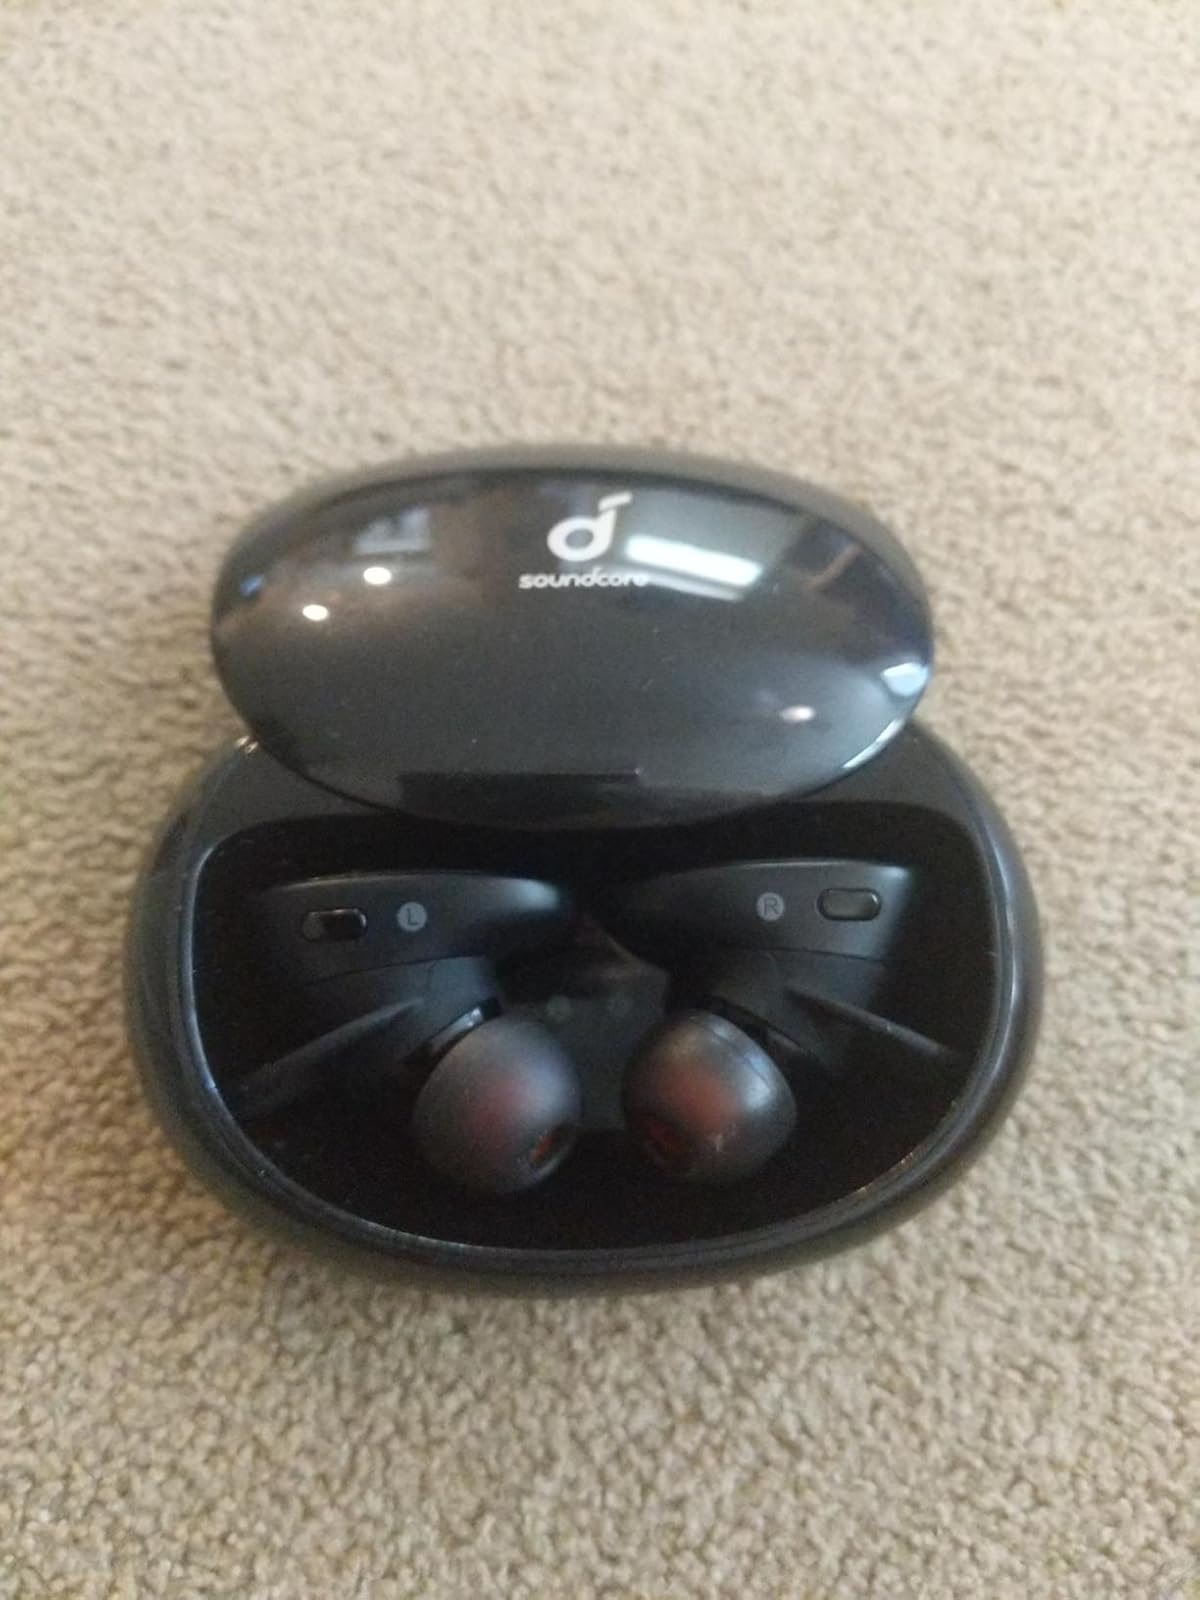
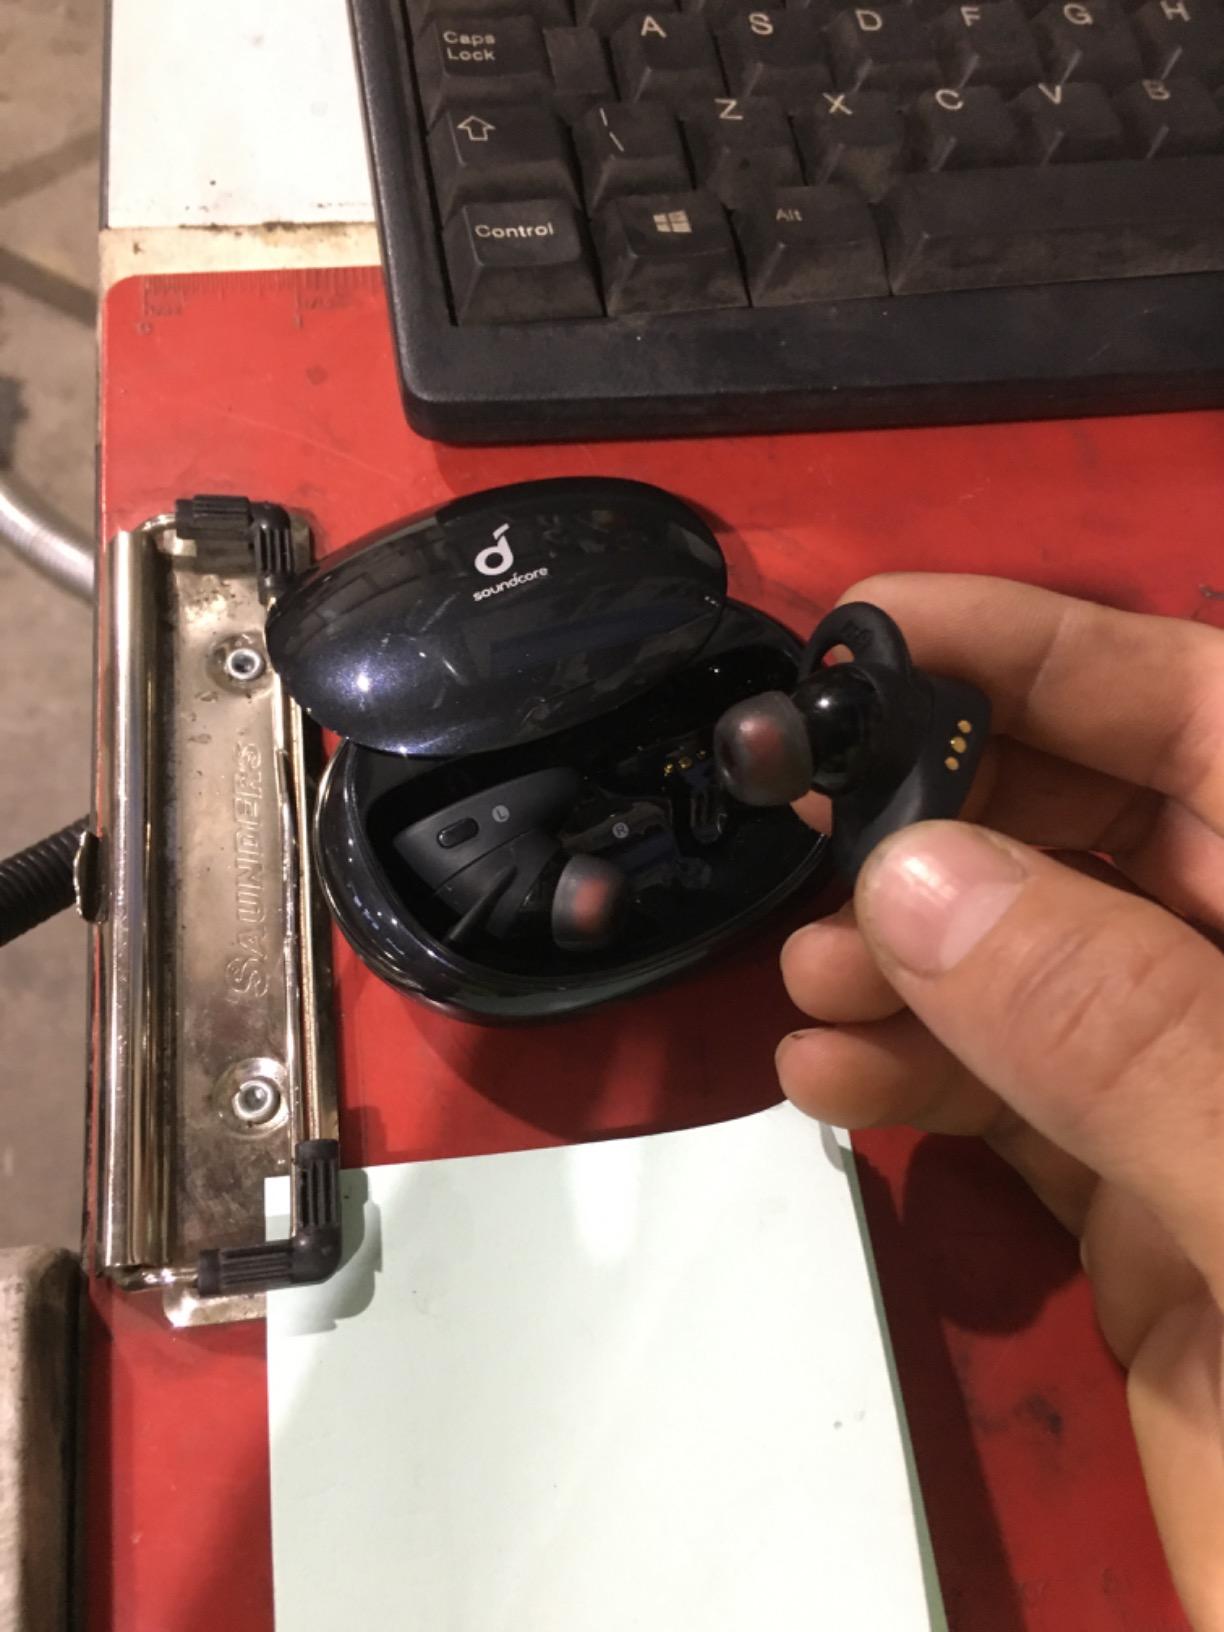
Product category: earbuds
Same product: yes